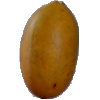
Label: Cucumber Ripe 2